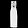
Label: Dress